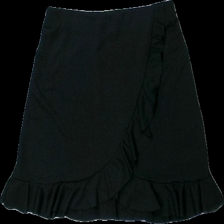
View: front
Type: Skirt
Category: Ladies
Brand: Gina Tricot
Colors: Black
Material: 100% polyester
Cut: Regular
Size: M
Season: All
Price range: 50-100
Recommended usage: Reuse
Description: svart kjol